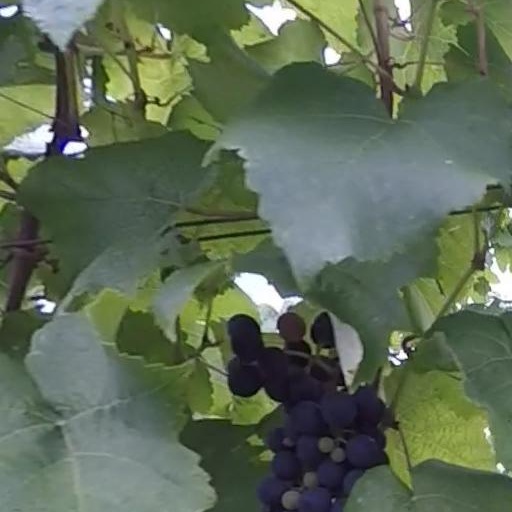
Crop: grape